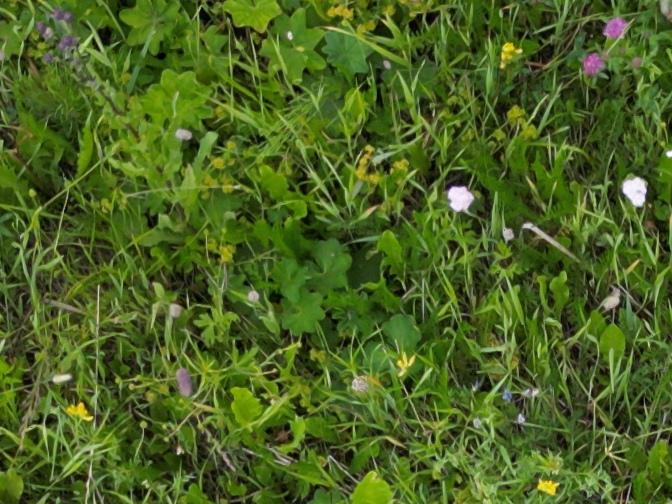
Flowers visible: yarrow flowers